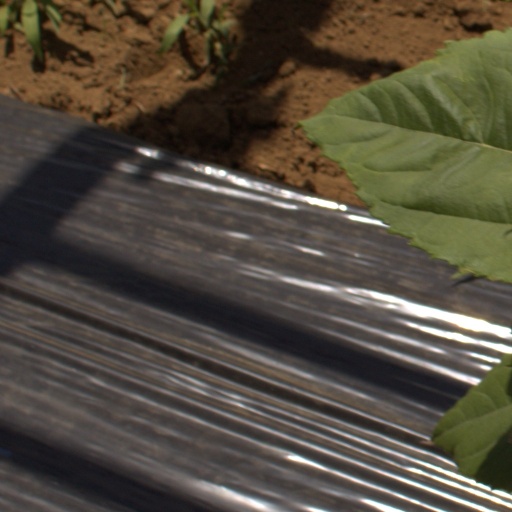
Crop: Jerusalem artichoke